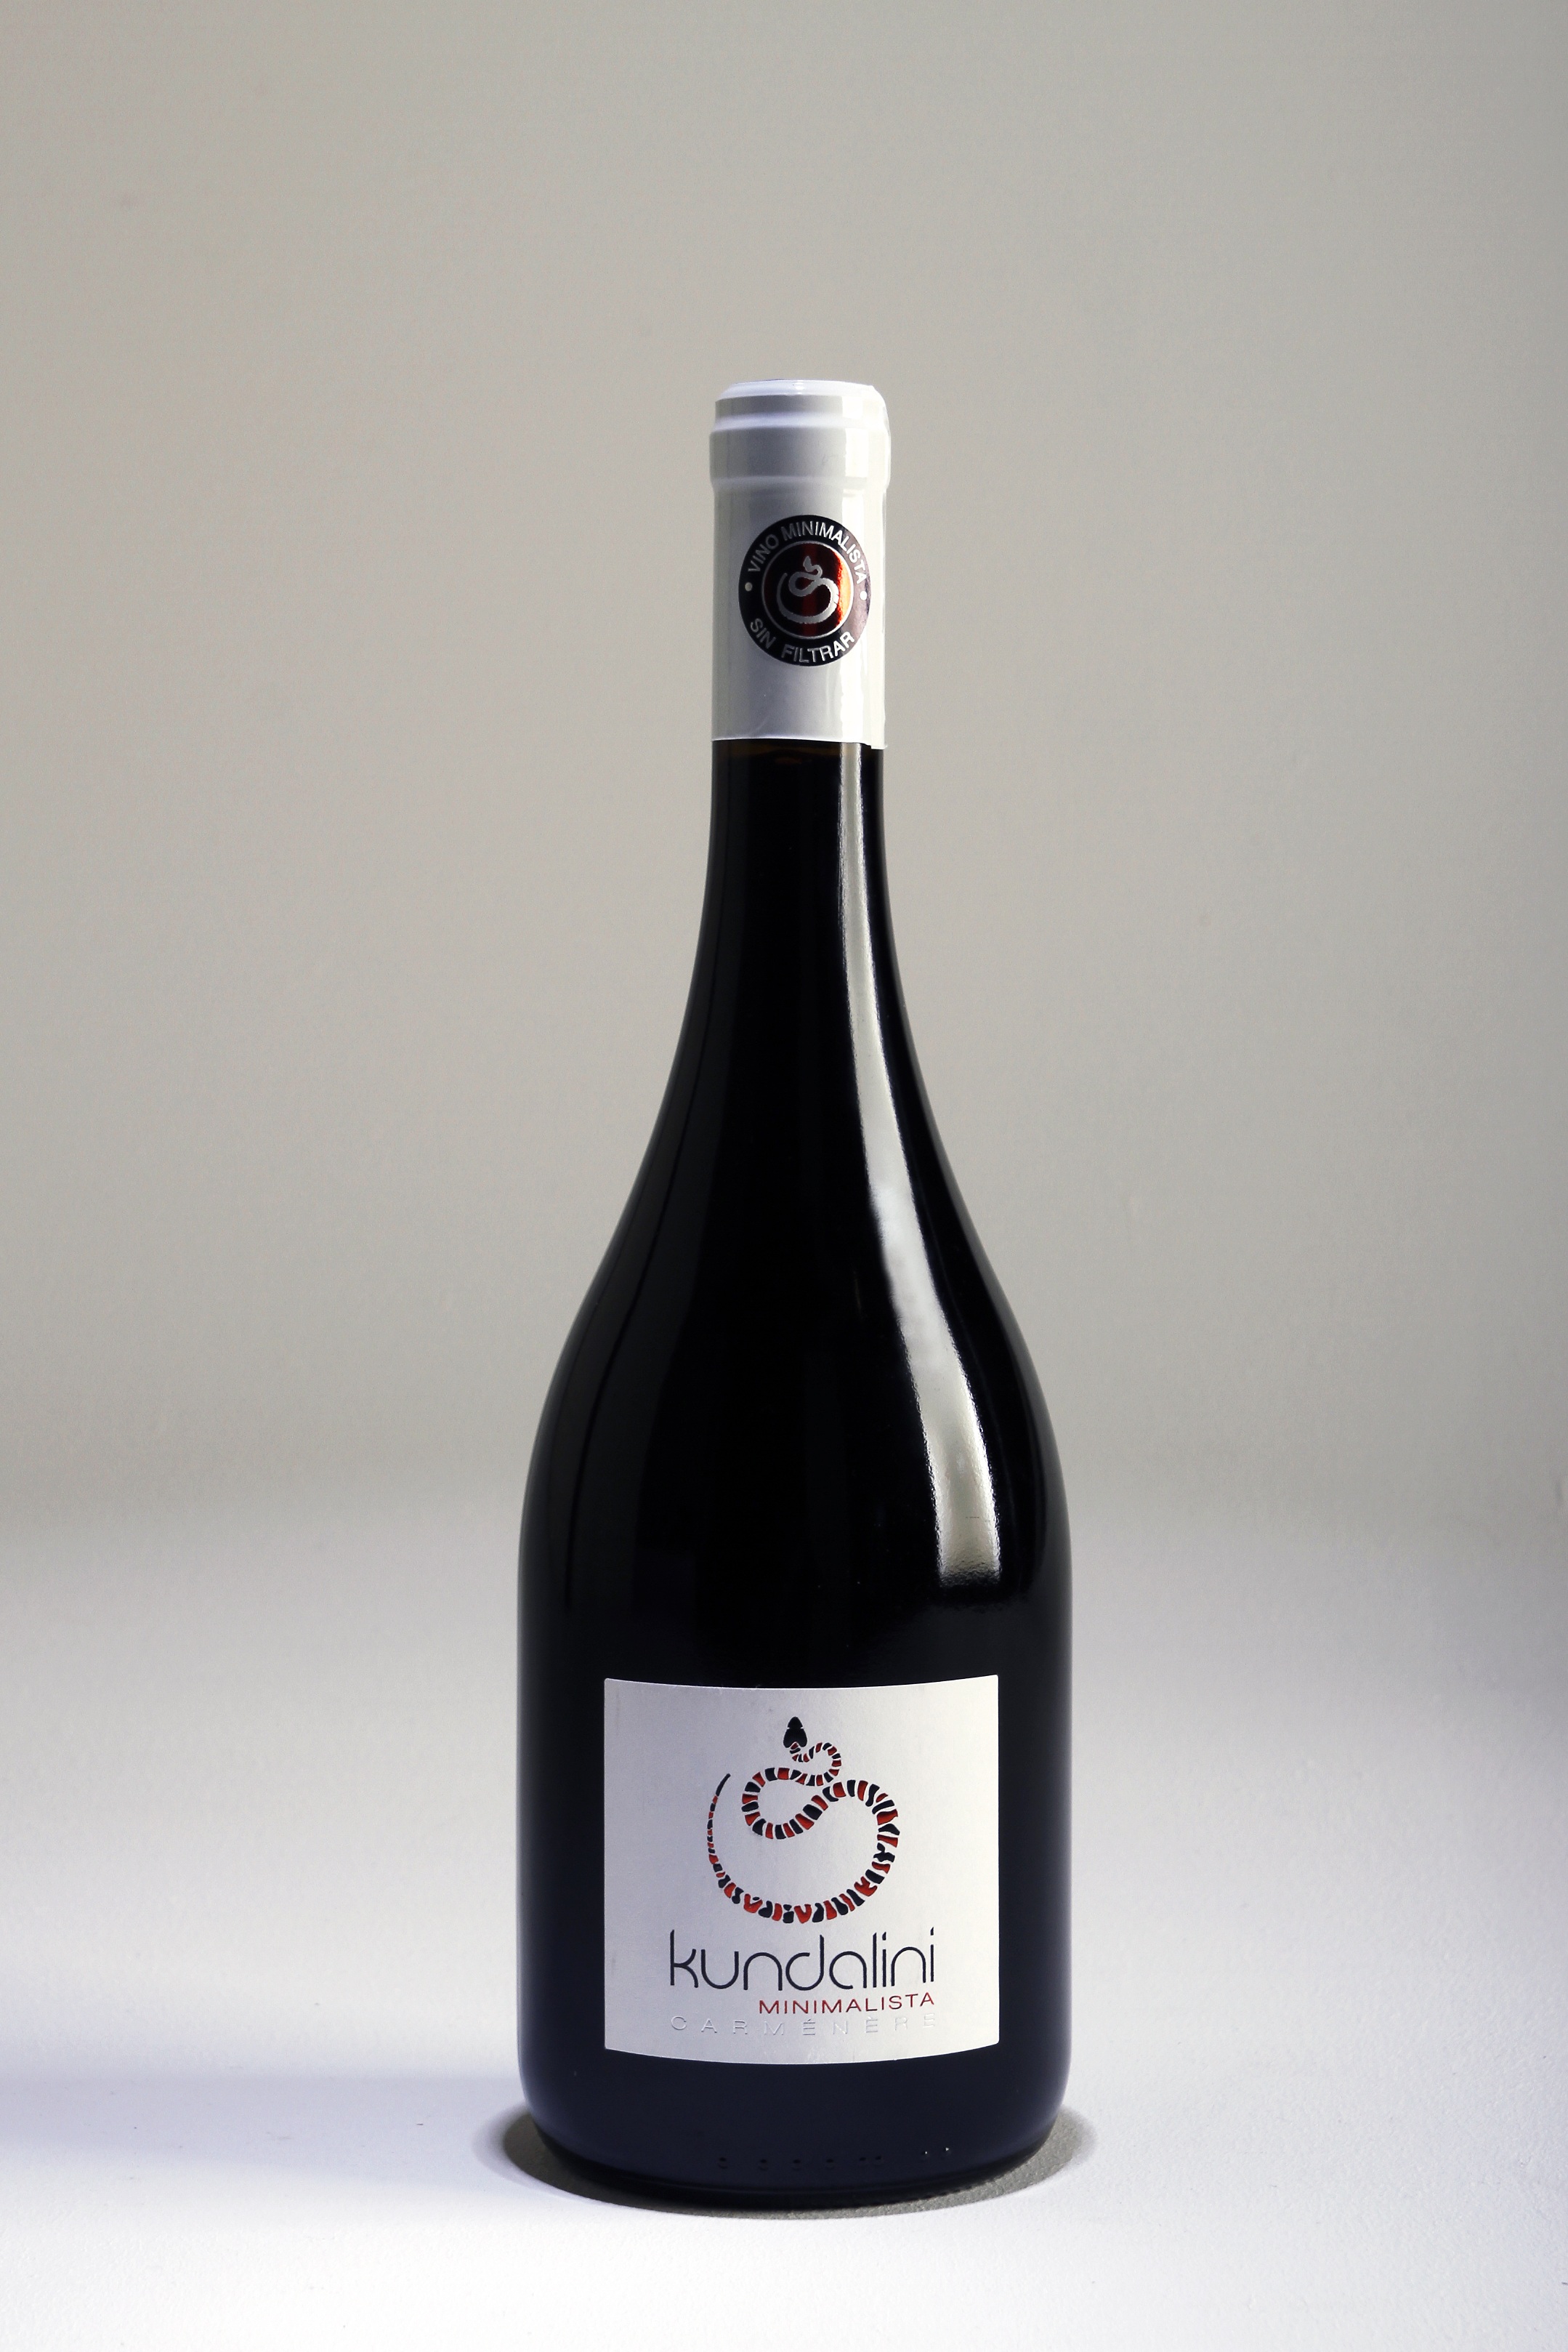
wine, drink, bottle, red wine, wine bottle, glass bottle, assembly, liqueur, alcoholic beverage, i am a student, distilled beverage